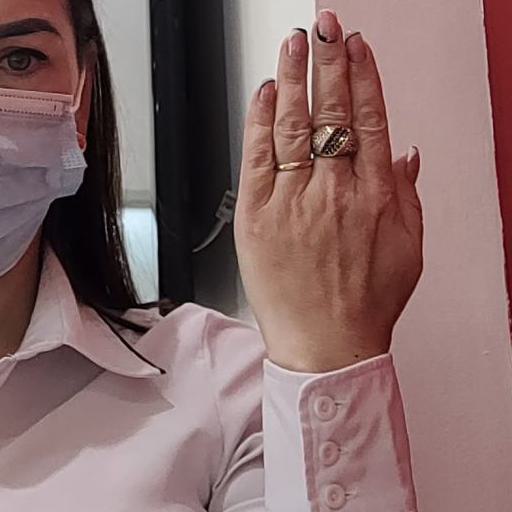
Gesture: stop_inverted